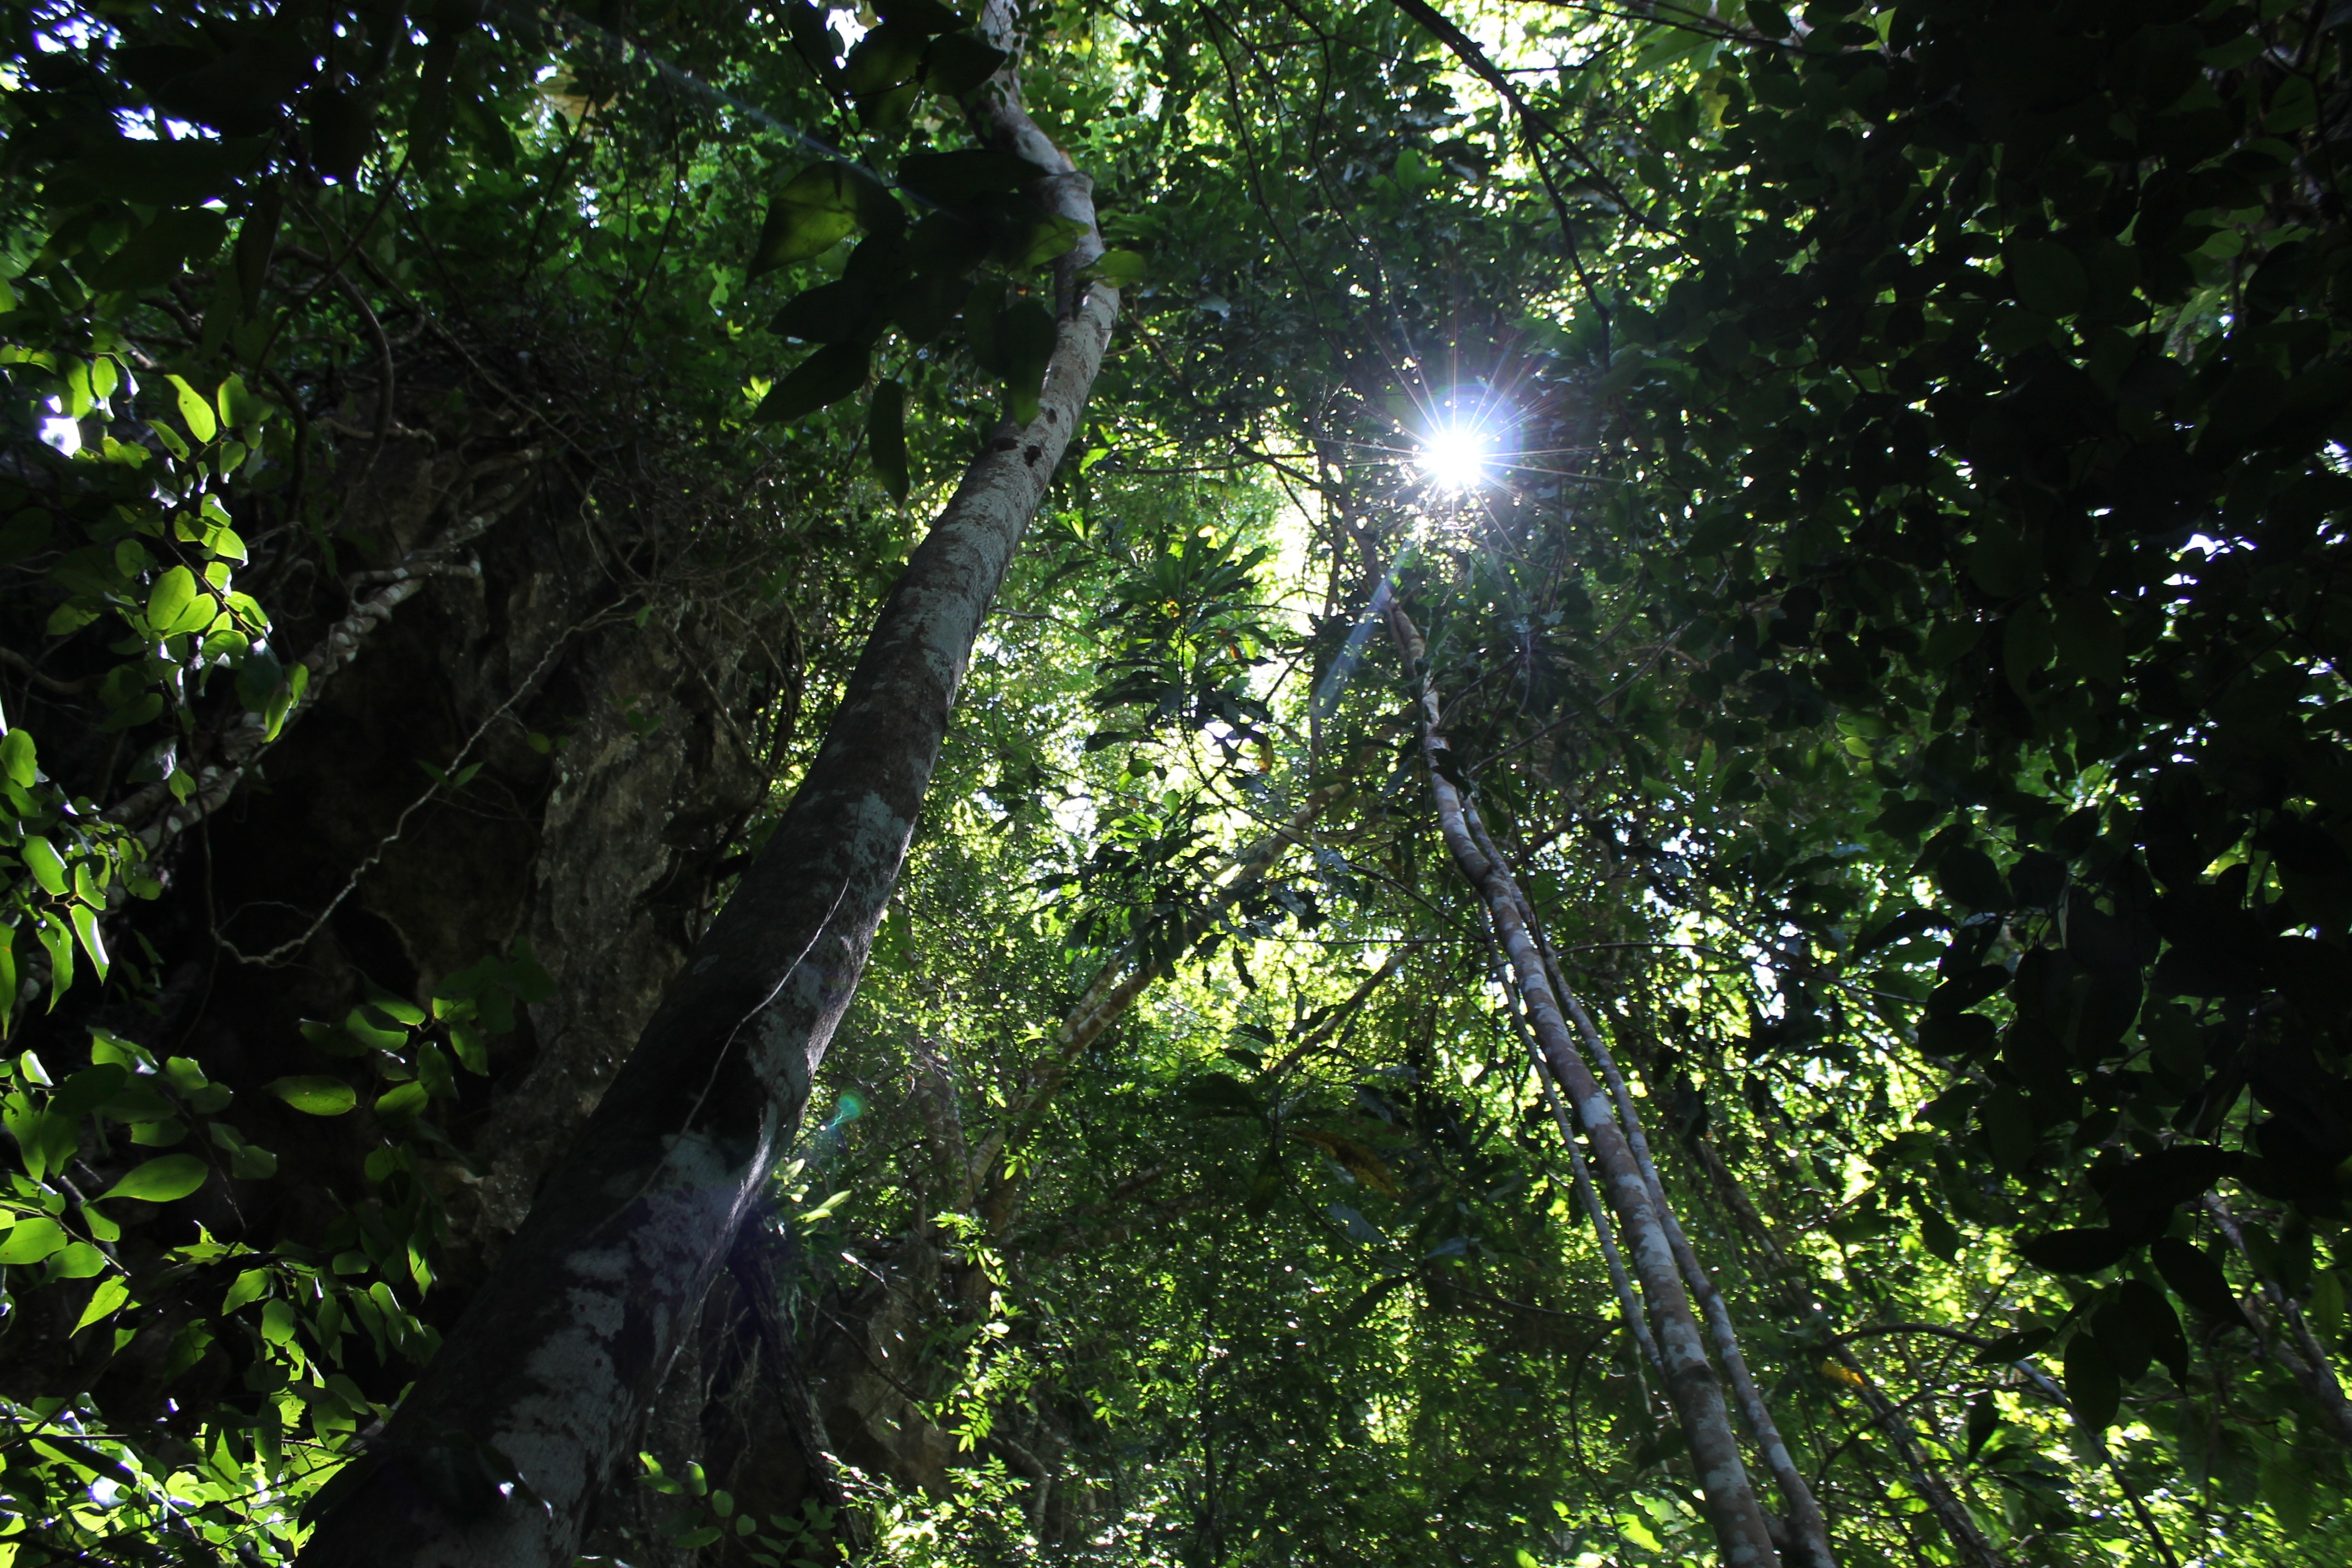
tree, nature, forest, branch, light, sunlight, leaf, green, jungle, vegetation, rainforest, deciduous, woodland, habitat, ecosystem, old growth forest, natural environment, woody plant